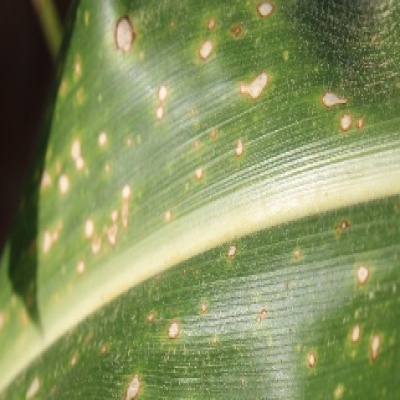
Label: Corn_(Maize)___Leaf_Spot